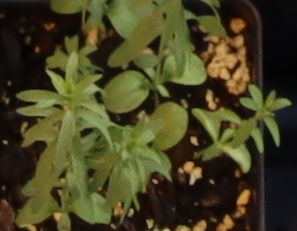
Label: Flax